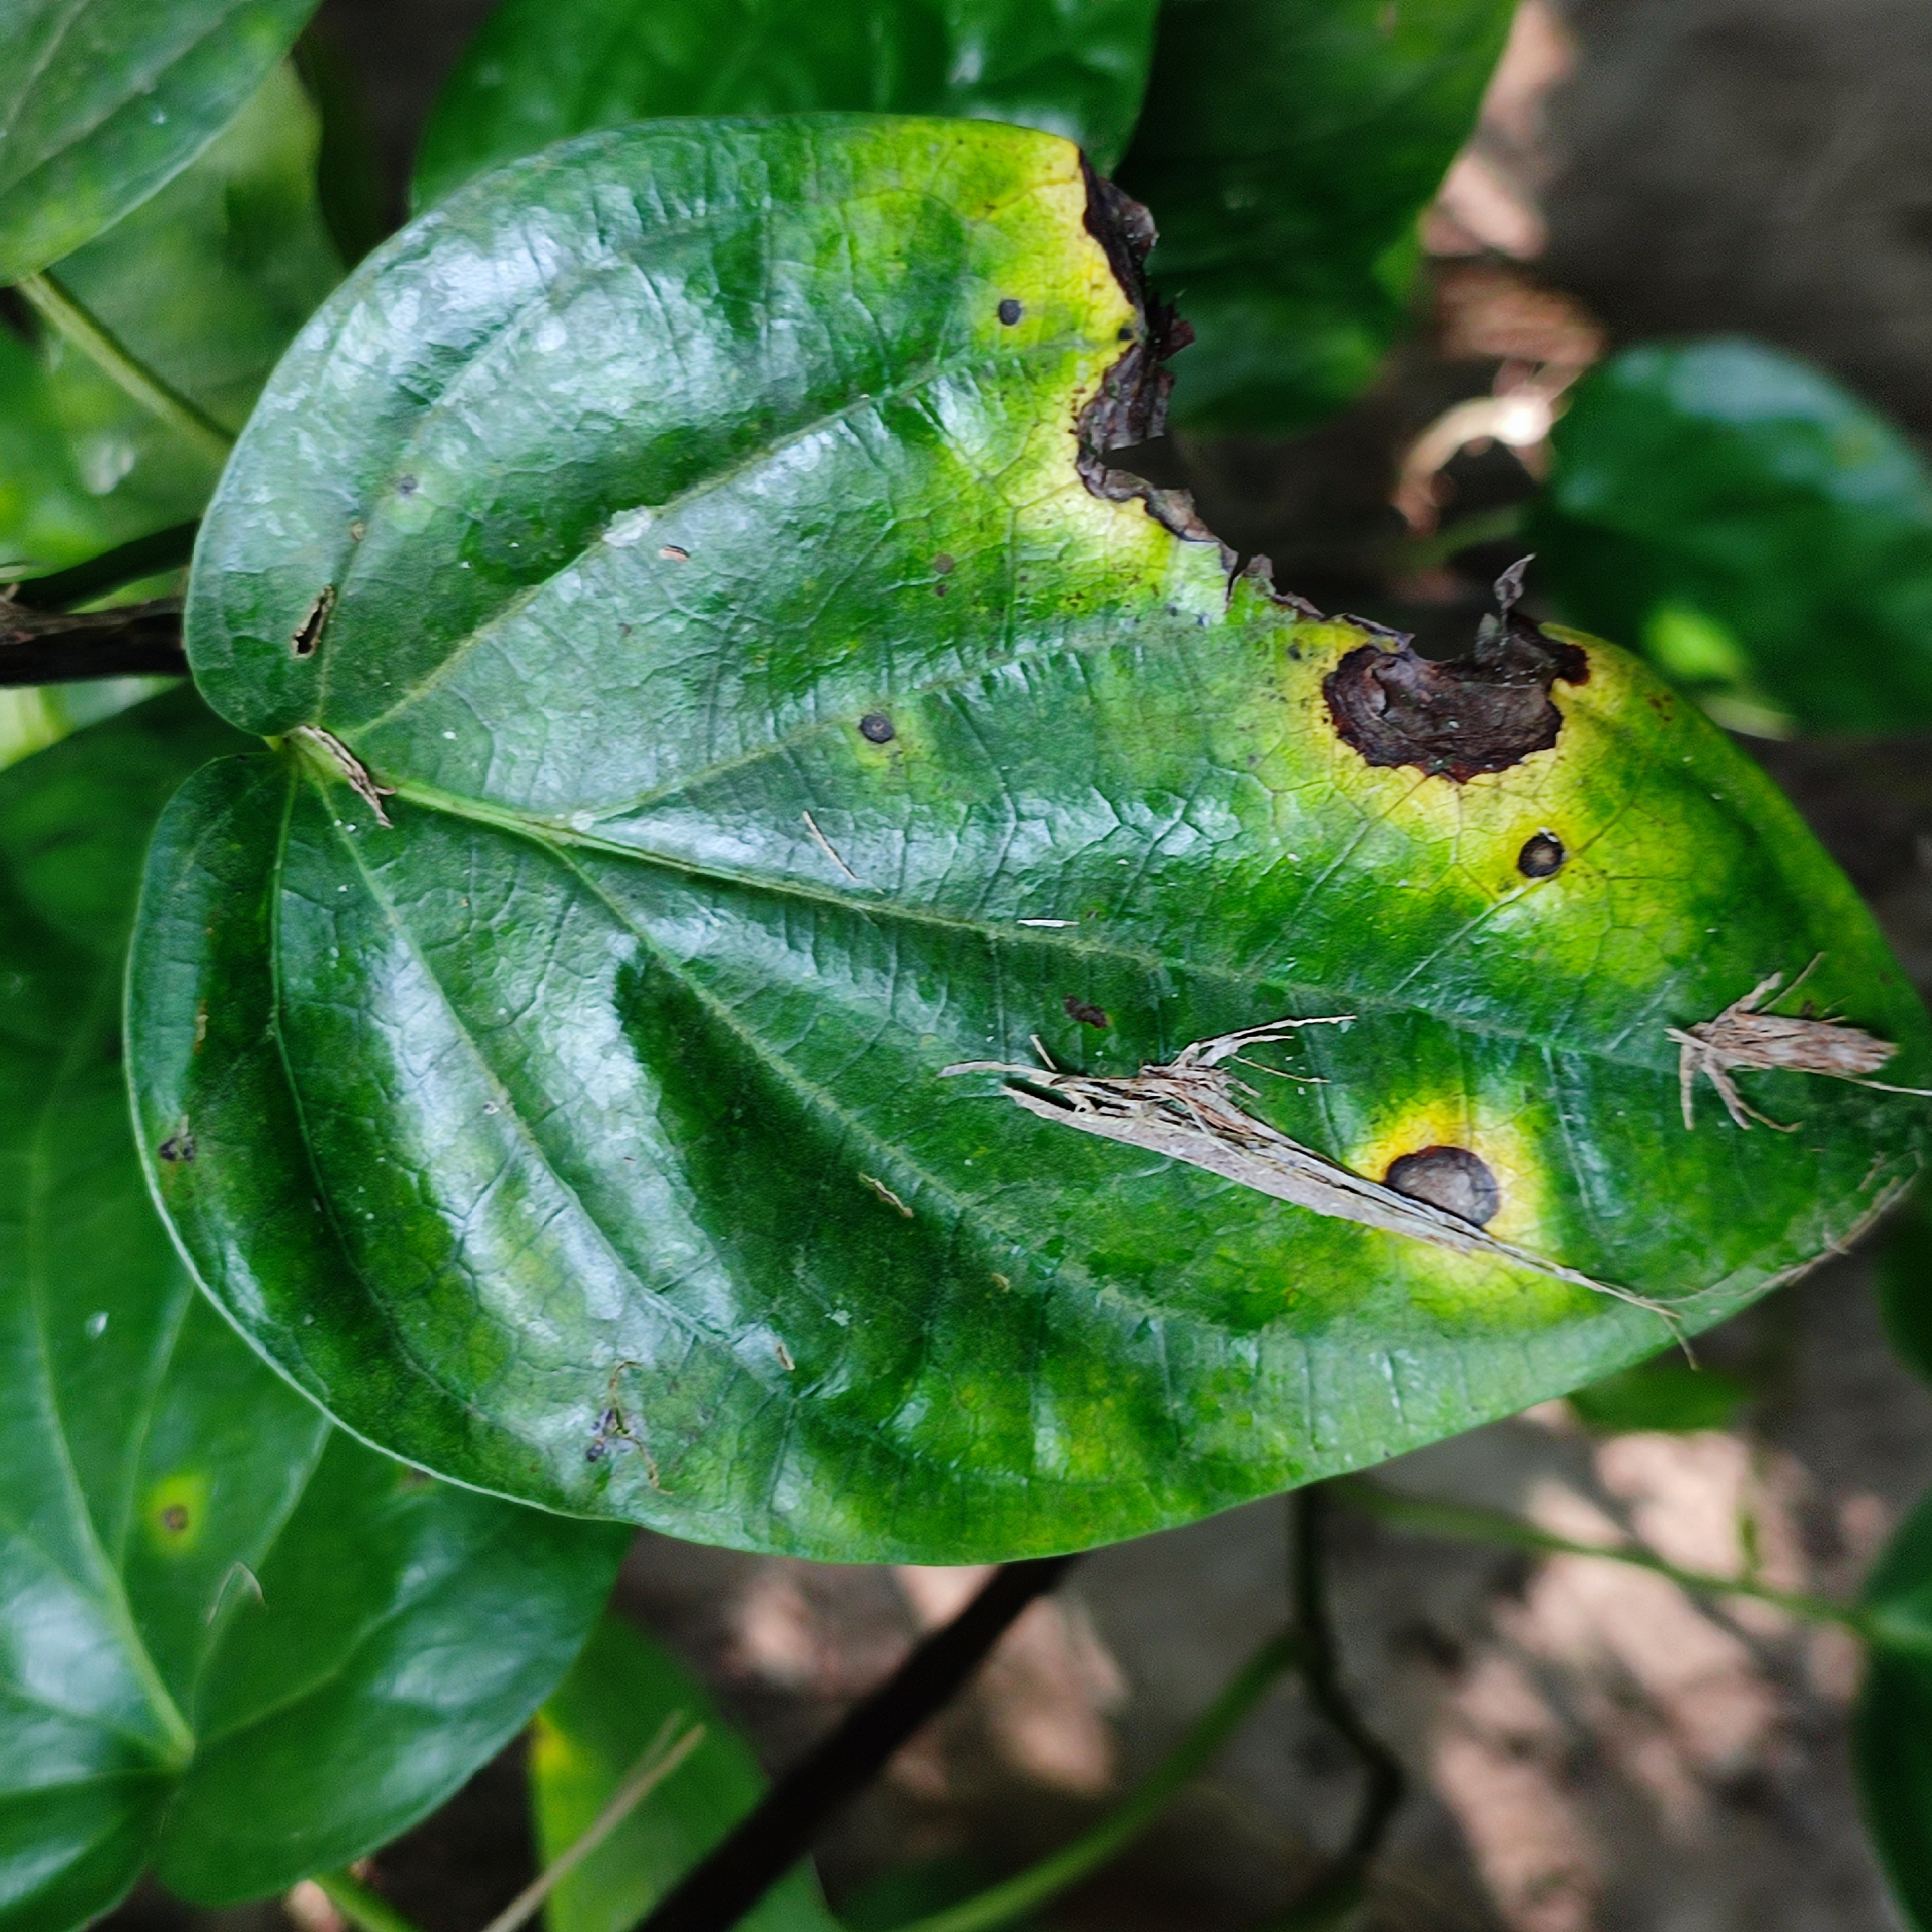
Label: Bacterial_Leaf_Disease